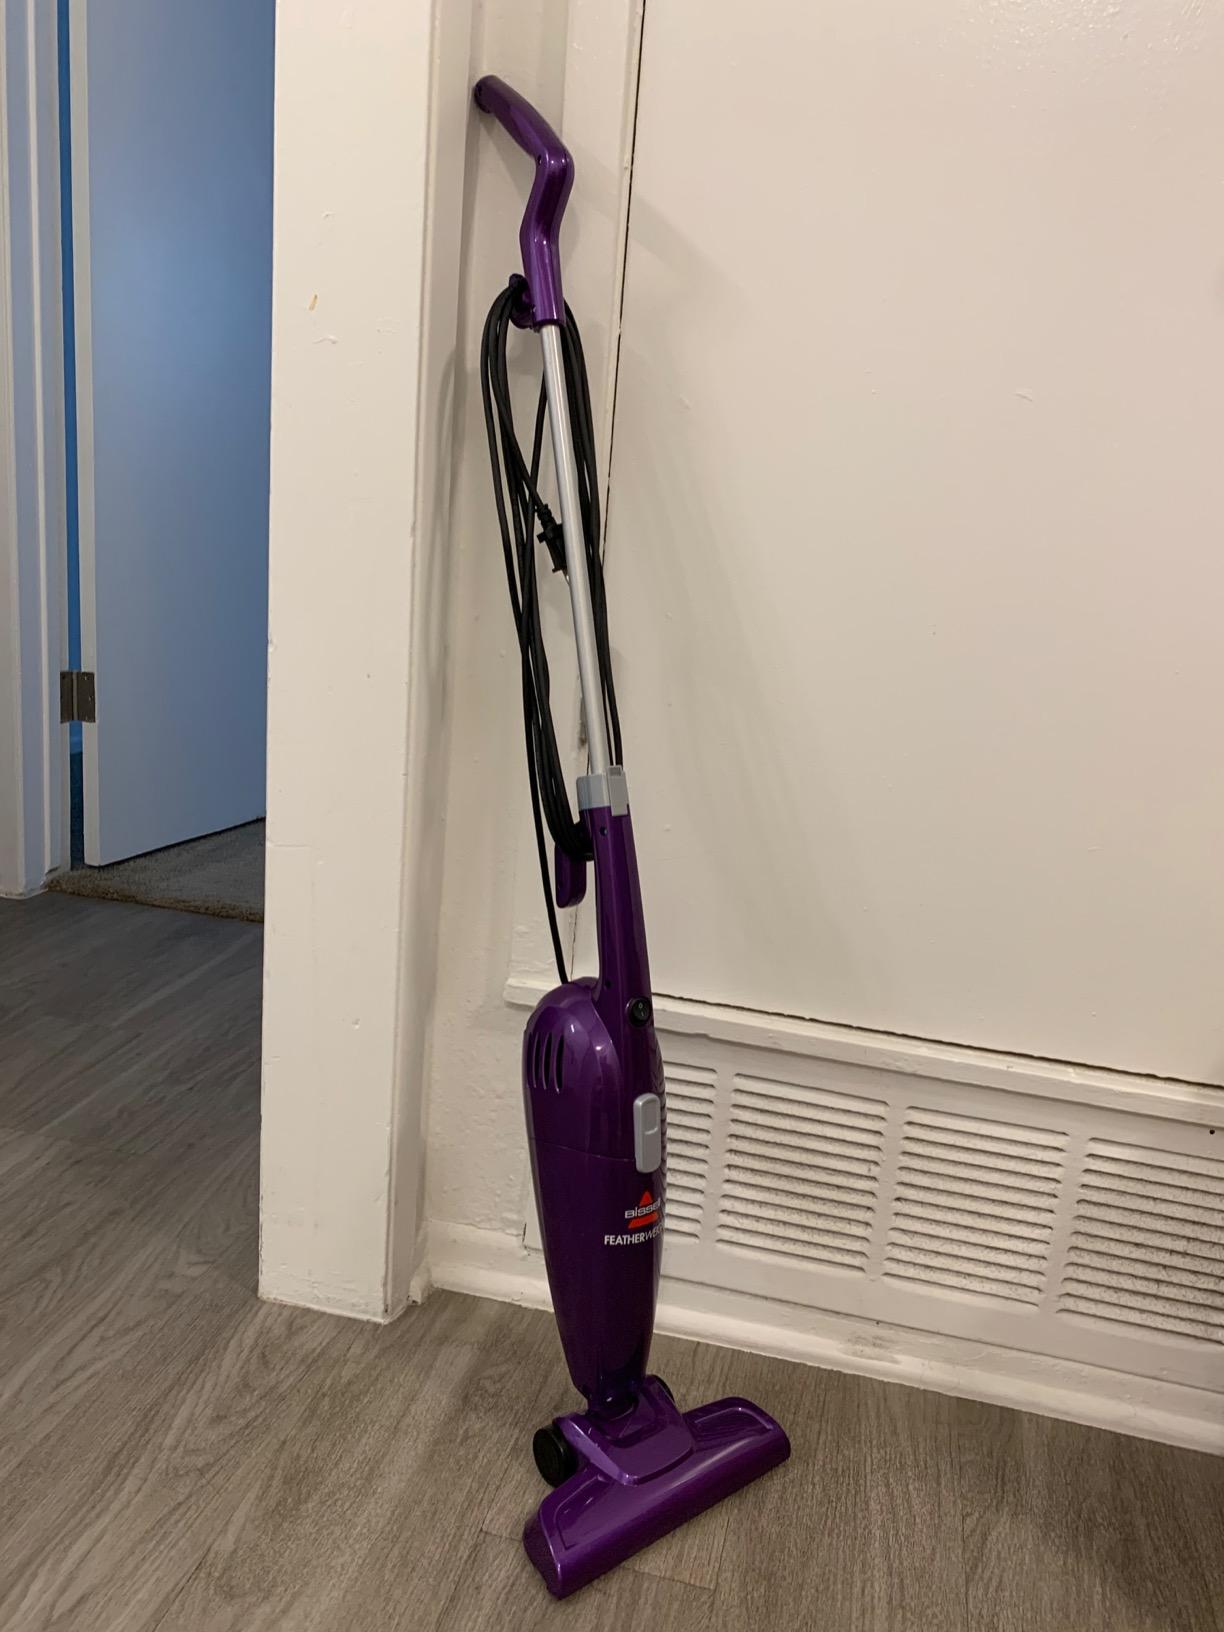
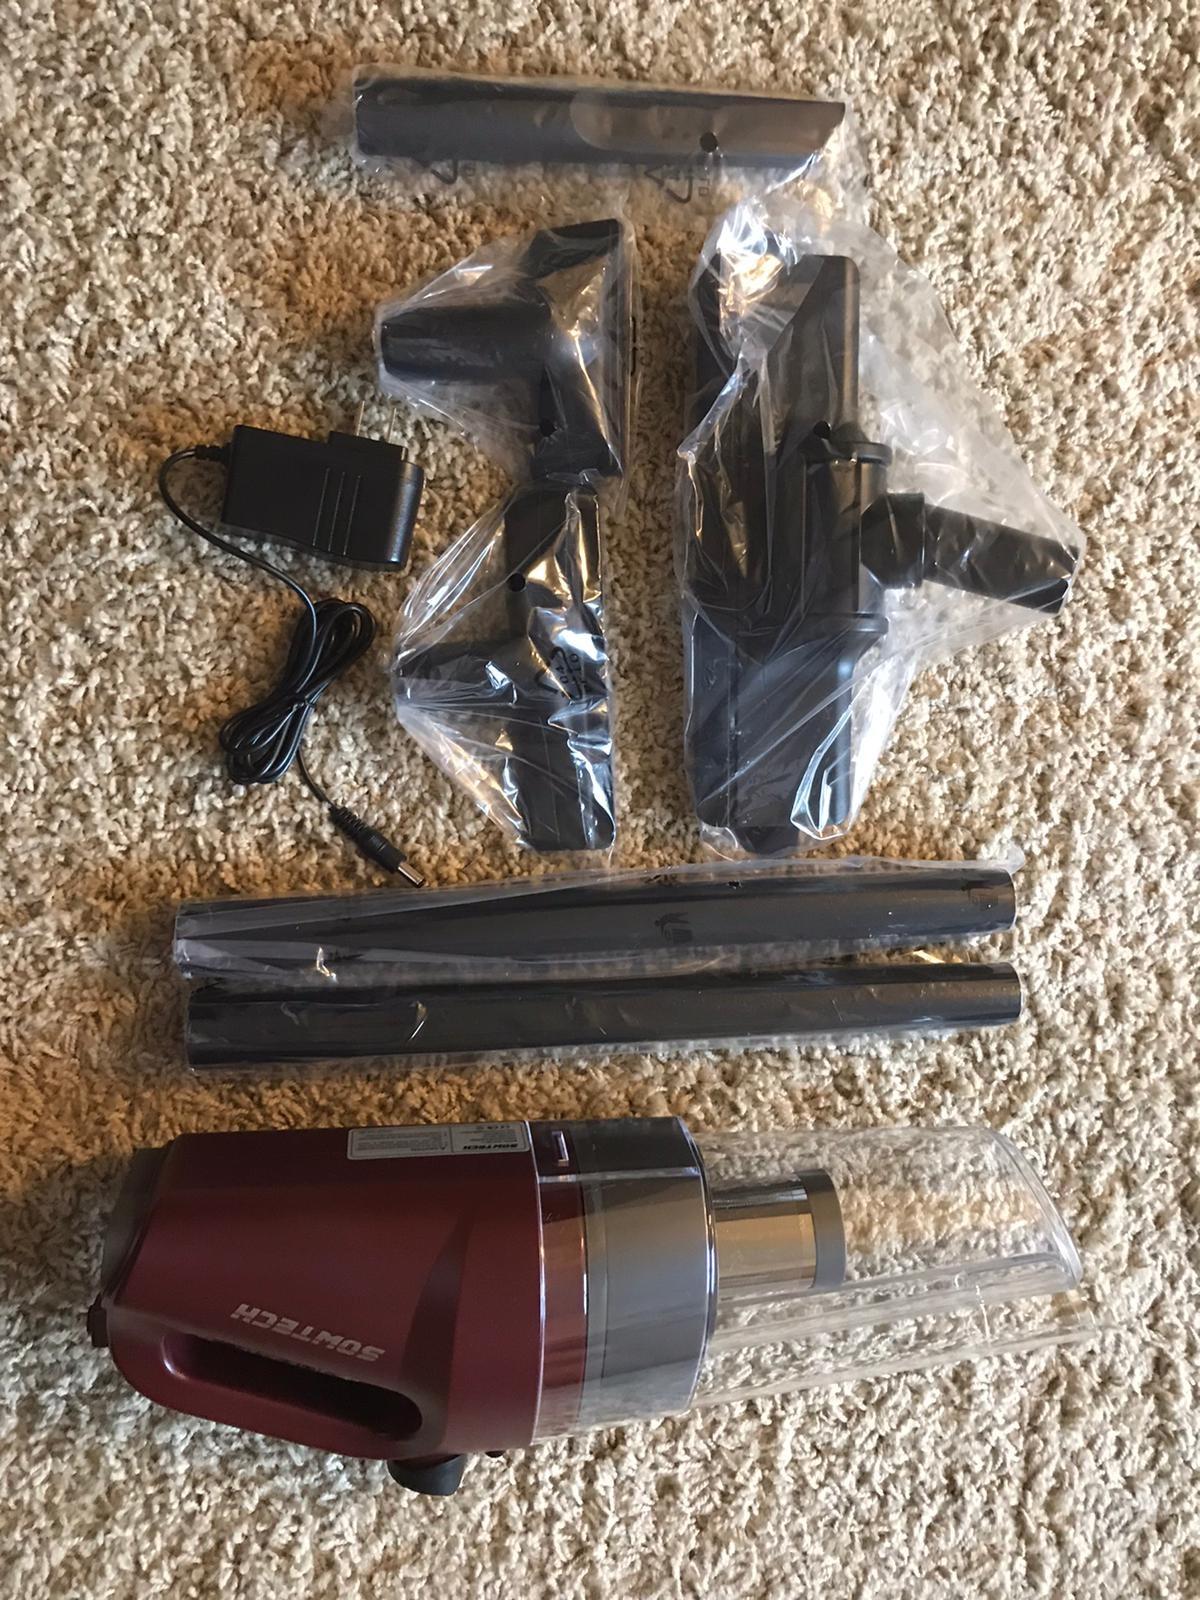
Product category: items_vacuum
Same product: no